Clapton, London

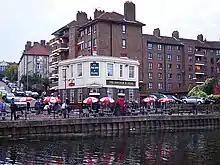
The Anchor and Hope, a war survivor overshadowed by postwar High Hill Estate. (October 2005)

The Anchor and Hope pub, which is not far from the south-east corner of Springfield Park, is a survivor of the heavy bombing along the Lea during the Second World War, and is one of the few survivors of the terraced housing that once dominated the area. It is now quite overshadowed by pre- and post-war blocks of flats.